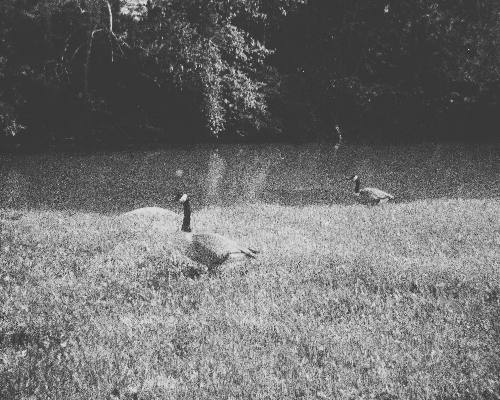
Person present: No